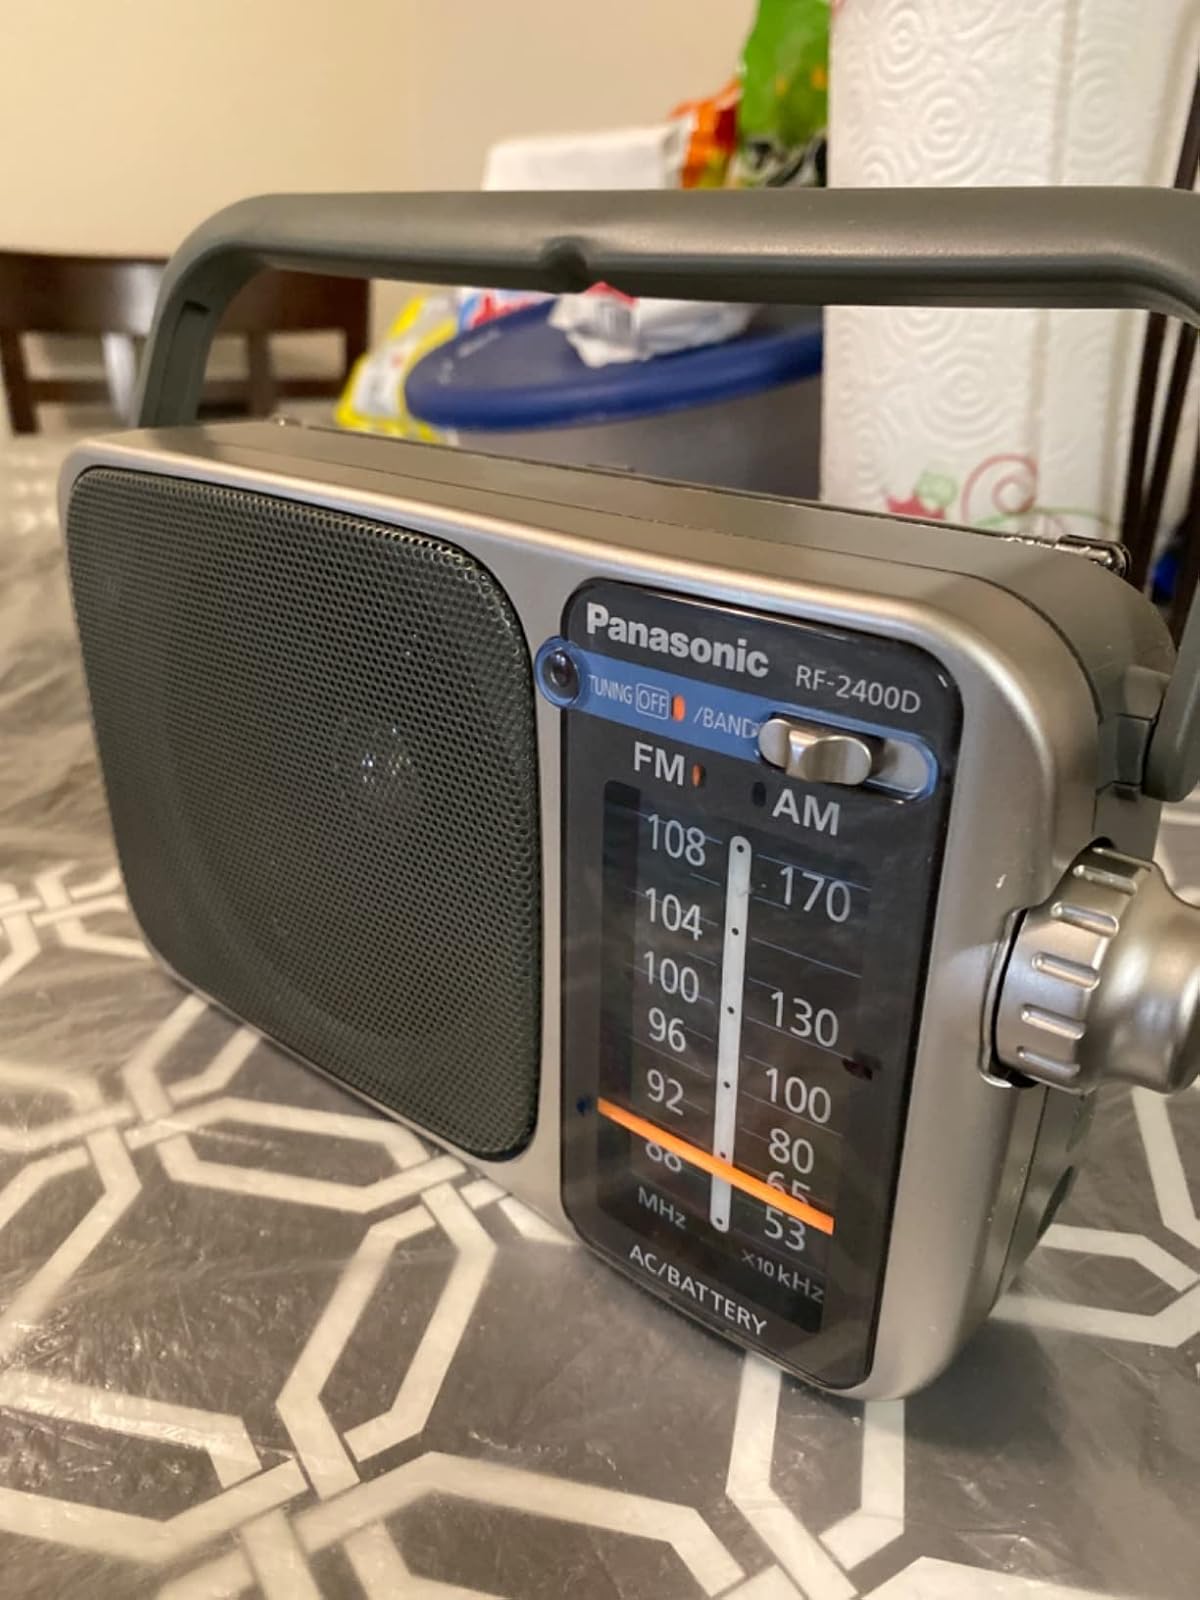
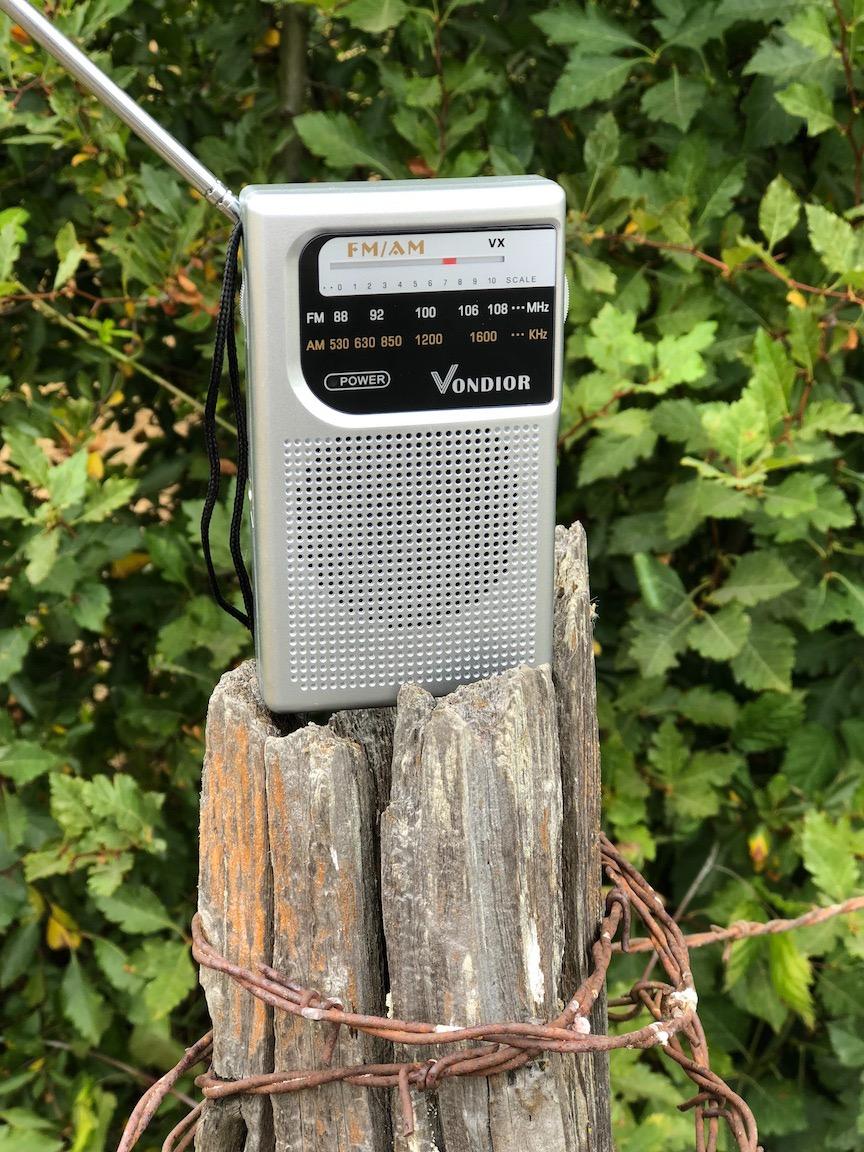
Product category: radio
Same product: no